Royal Mausoleum (Norway)

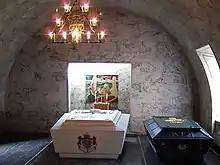
The Royal Mausoleum

The Royal Mausoleum in Oslo, Norway, is located within the Castle of Akershus, where it was established in 1948.